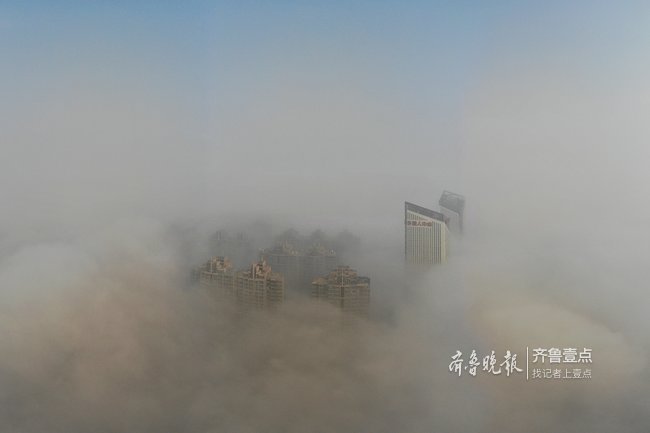
Weather: foggy or hazy